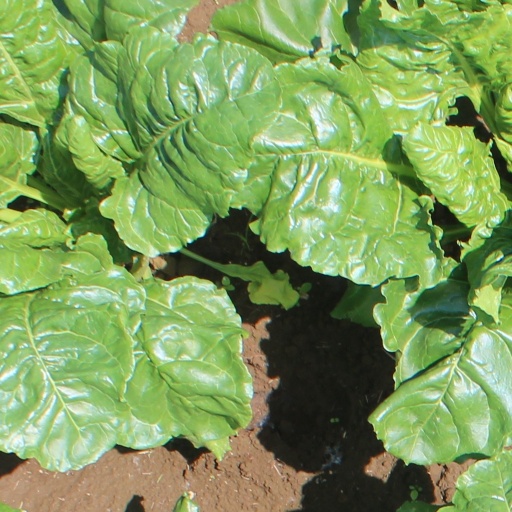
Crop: sugar beet